GAIS

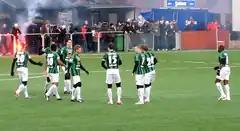
GAIS wearing their traditional green and black striped shirts during a preseason game in 2008.

GAIS was promoted to the second division in 1998 and made it back to Allsvenskan after the season of 1999 by finishing in second place and defeating Kalmar FF in the qualifying round. After finishing second to last in the 2000 Allsvenskan the club continued its fall through the second division Superettan in 2001 and was relegated to the third division for the 2002 season. From there on things slowed down when GAIS failed to make a quick return during their first season there. Then after a hard-fought battle throughout 2003 against local competitors Ljungskile SK GAIS finally ended up winning the series by goal difference. In the promotion playoffs to qualify for Superettan the club faced Mjällby AIF and defeated them 2–1 away as well as home.